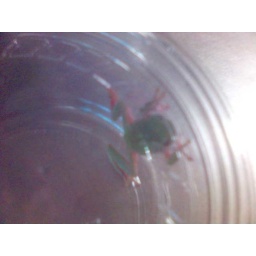
all the way to England in a box of bananas